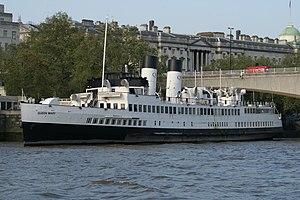
Le Queen Mary est un bateau à vapeur construit en 1932 par les chantiers William Denny and Brothers de Dumbarton pour la compagnie Williamson-Buchanan Steamers afin de remplacer le King Edward. Il est lancé le 30 mars 1933 et mis en service le 20 mai 1933 entre Glasgow et Rothesay via Dunoon. Devenu le Queen Mary II en 1935 à la suite d'une demande de la Cunard Line qui souhaite nommer son nouveau paquebot Queen Mary, il navigue sous ce nouveau nom pour la Williamson-Buchanan Steamers jusqu’en 1943, puis pour la Caledonian Steam Packet. Il est utilisé comme transports de troupes pendant la Seconde Guerre mondiale? puis reçoit diverses améliorations après le conflit. Il reprend le nom de Queen Mary en 1976, mais est désarmé l’année suivante. Après divers projets, il est transformé en restaurant à Londres en 1988. À la suite de sa fermeture en janvier 2009, il est envoyé à Tilbury où il est désarmé depuis.